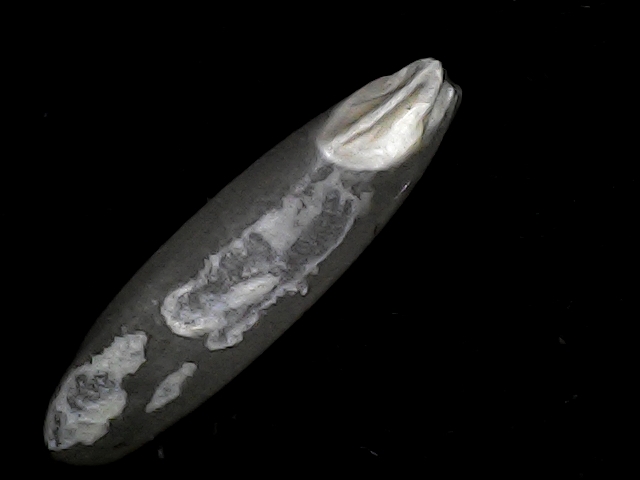
Rice variety: BRRI102